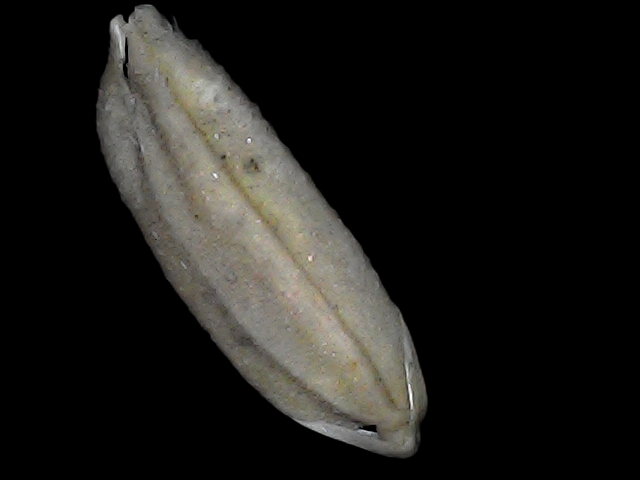
Rice variety: Bd79